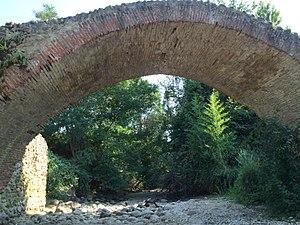
Pont en pierre à la sortie de Pamiers sur le sentier de Saint-Jacques-de-Compostelle.